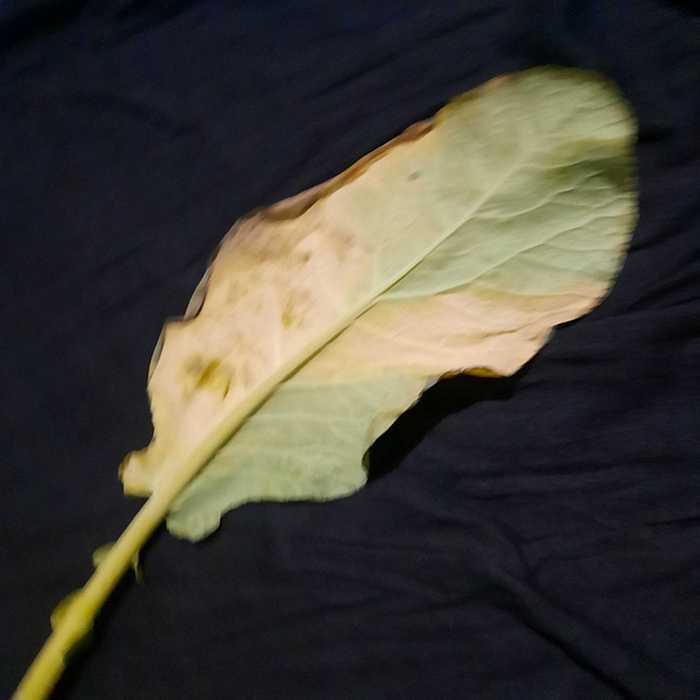
Plant: Cauliflower
Label: Black Rot